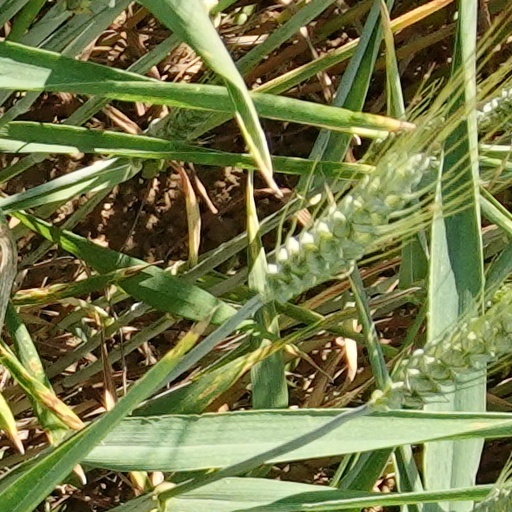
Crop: wheat